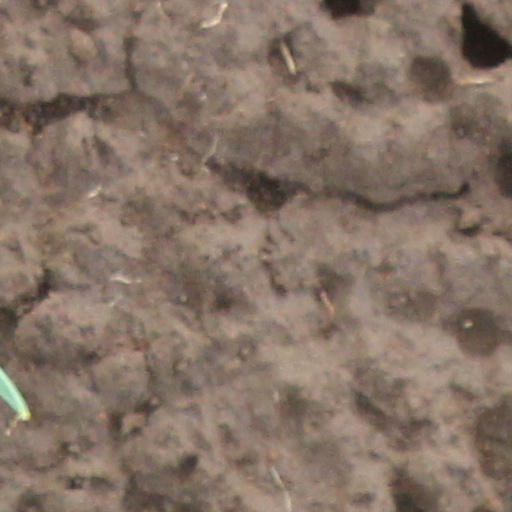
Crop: wheat